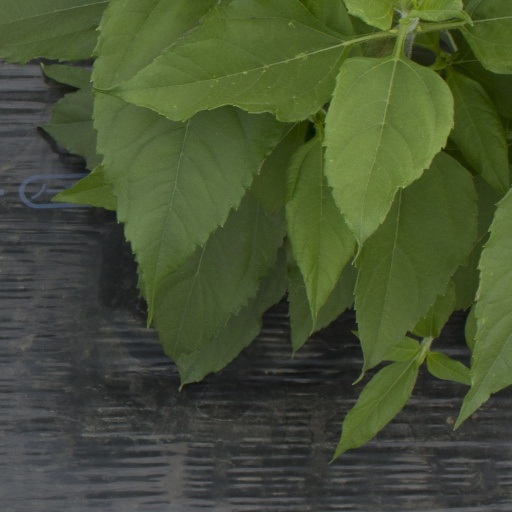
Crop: Jerusalem artichoke